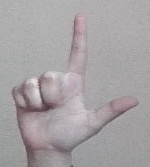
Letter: laam